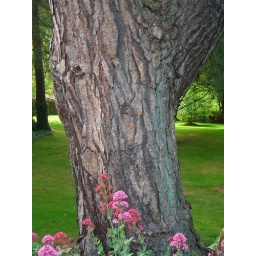
Actually this tree is in the next door garden which also looks quite impressive